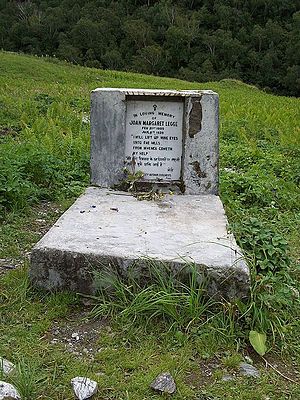
Jeg løfter mine øjne til bjergene (salme)
Gravsten med Salme 121
Jeg løfter mine øjne til bjergene er en salme af Kong David. Den er medtaget i Salmernes Bog 121. Denne salme er også berømt for at være blevet oplæst ved Karen Blixens begravelse.